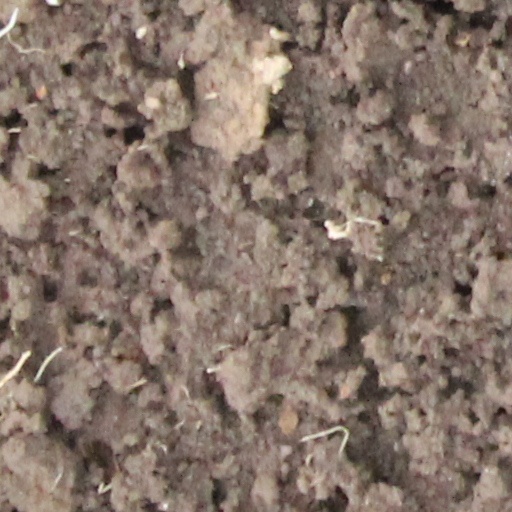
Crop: wheat